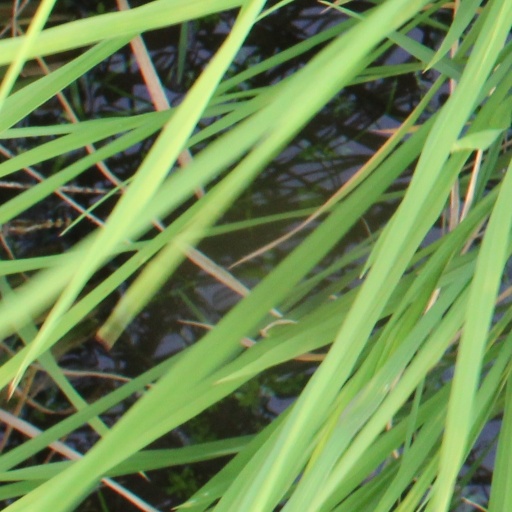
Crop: rice